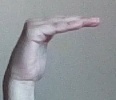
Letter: haa